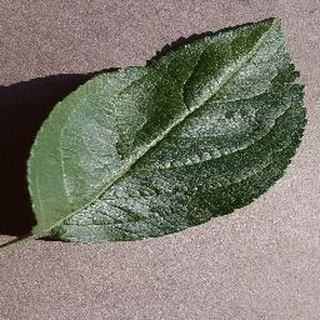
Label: healthy_apple